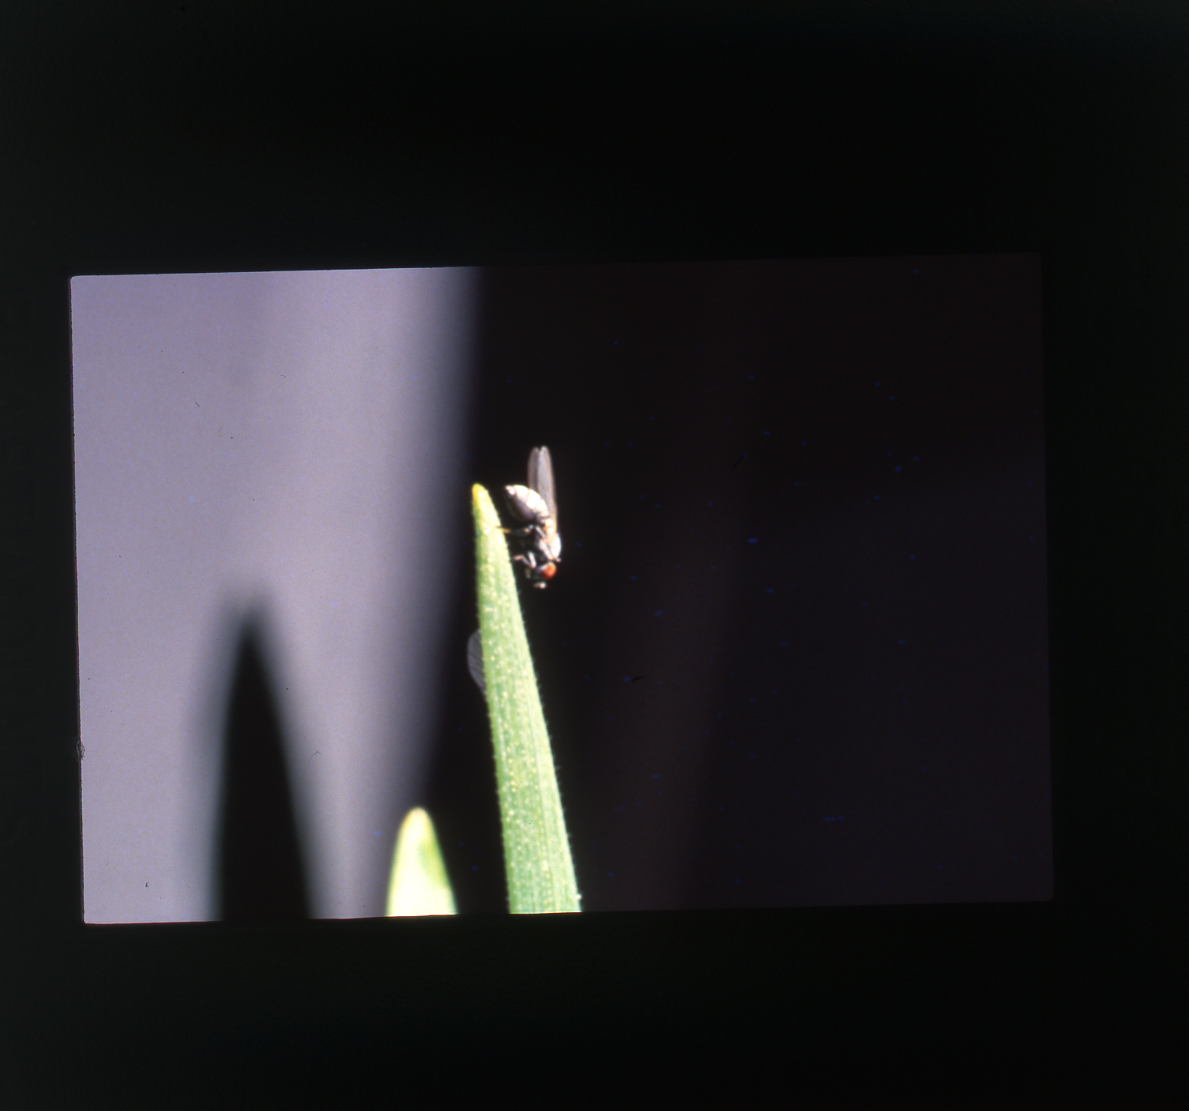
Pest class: russian_wheat_aphid